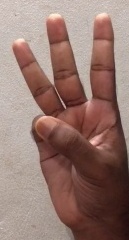
ASL sign: 6